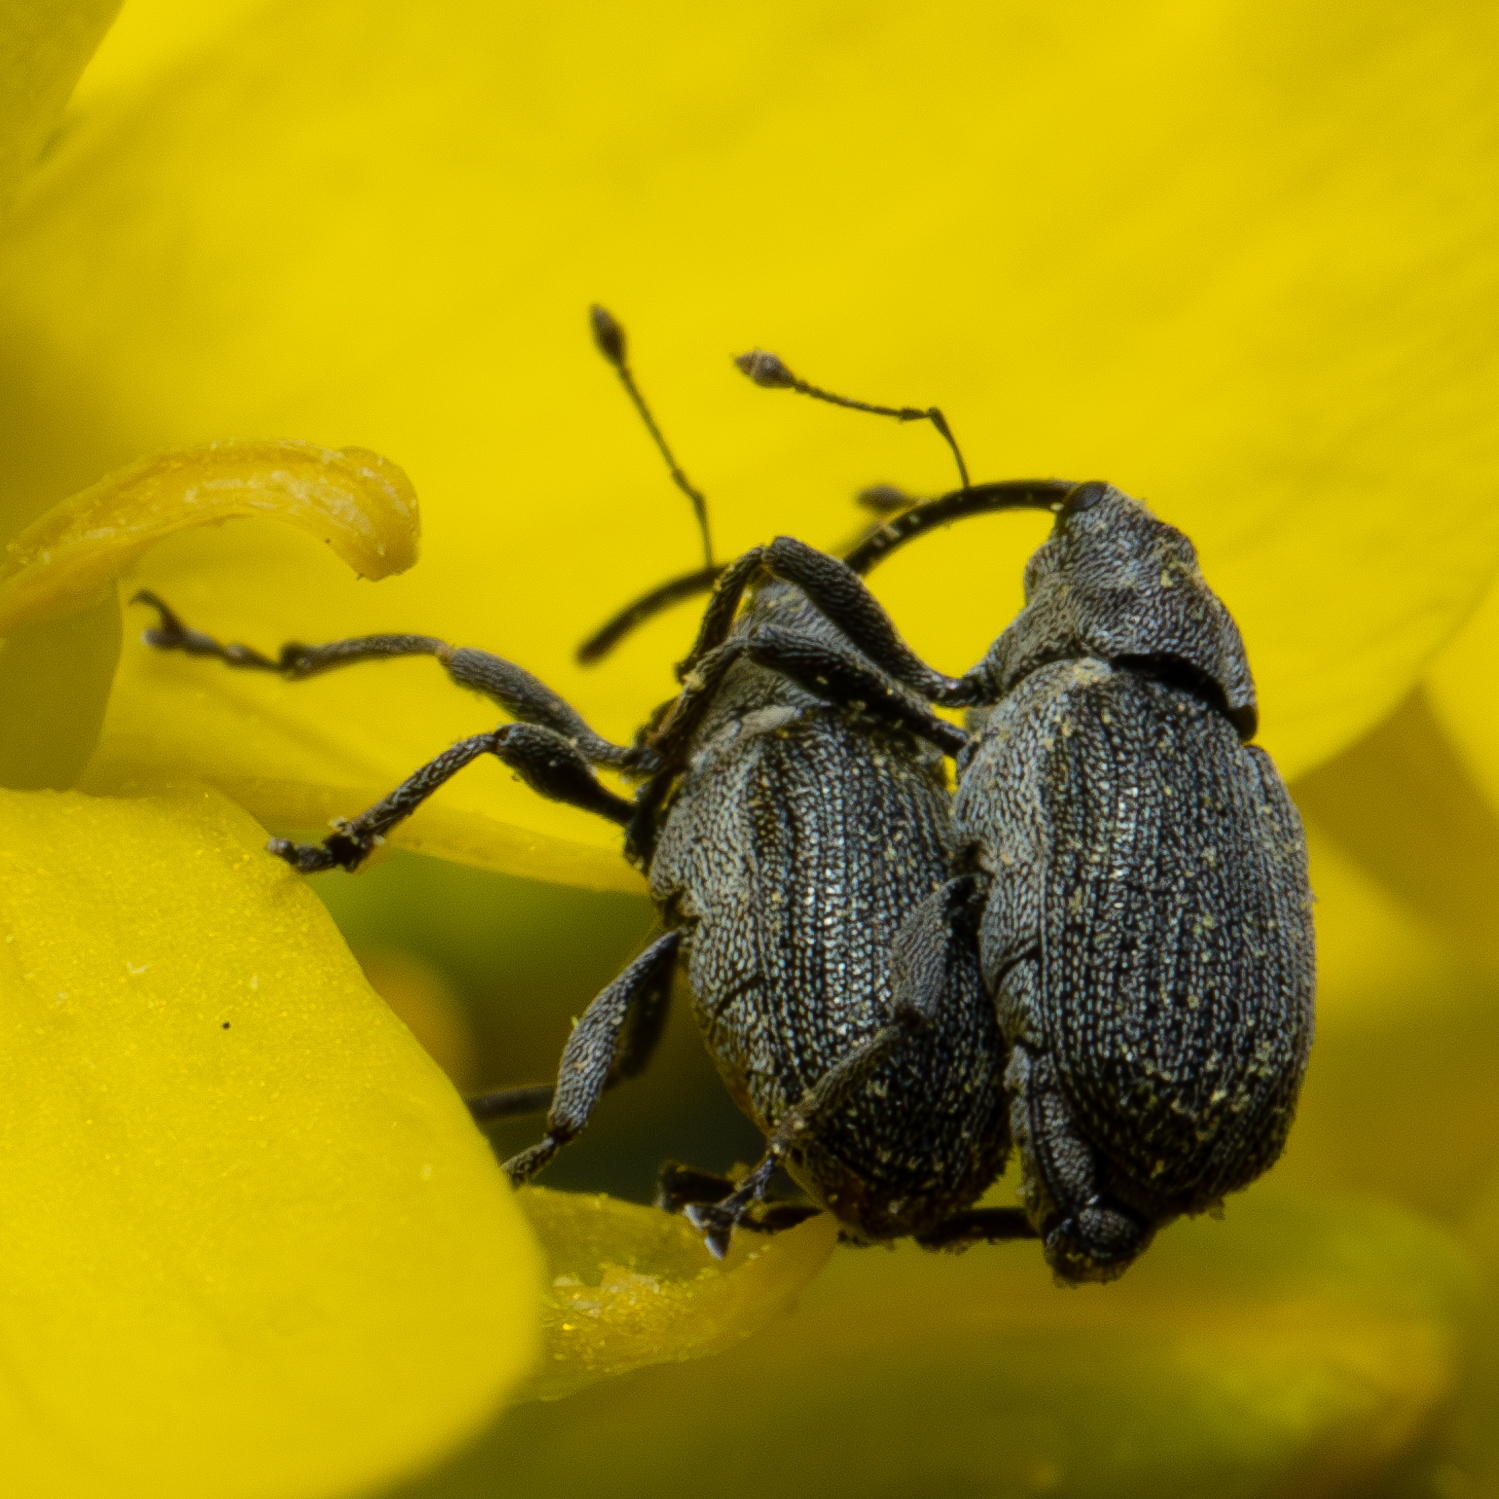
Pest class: Cabbage_seedpod_weevil